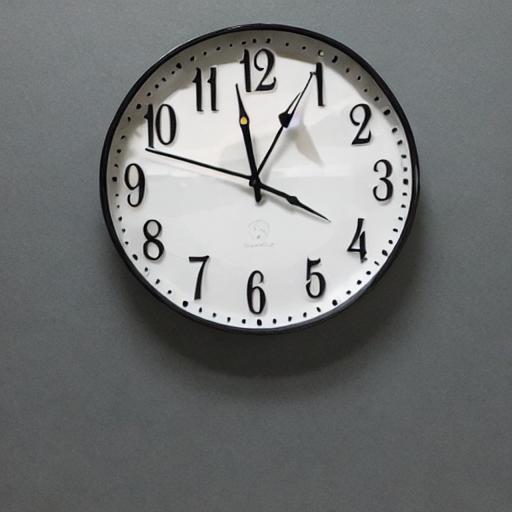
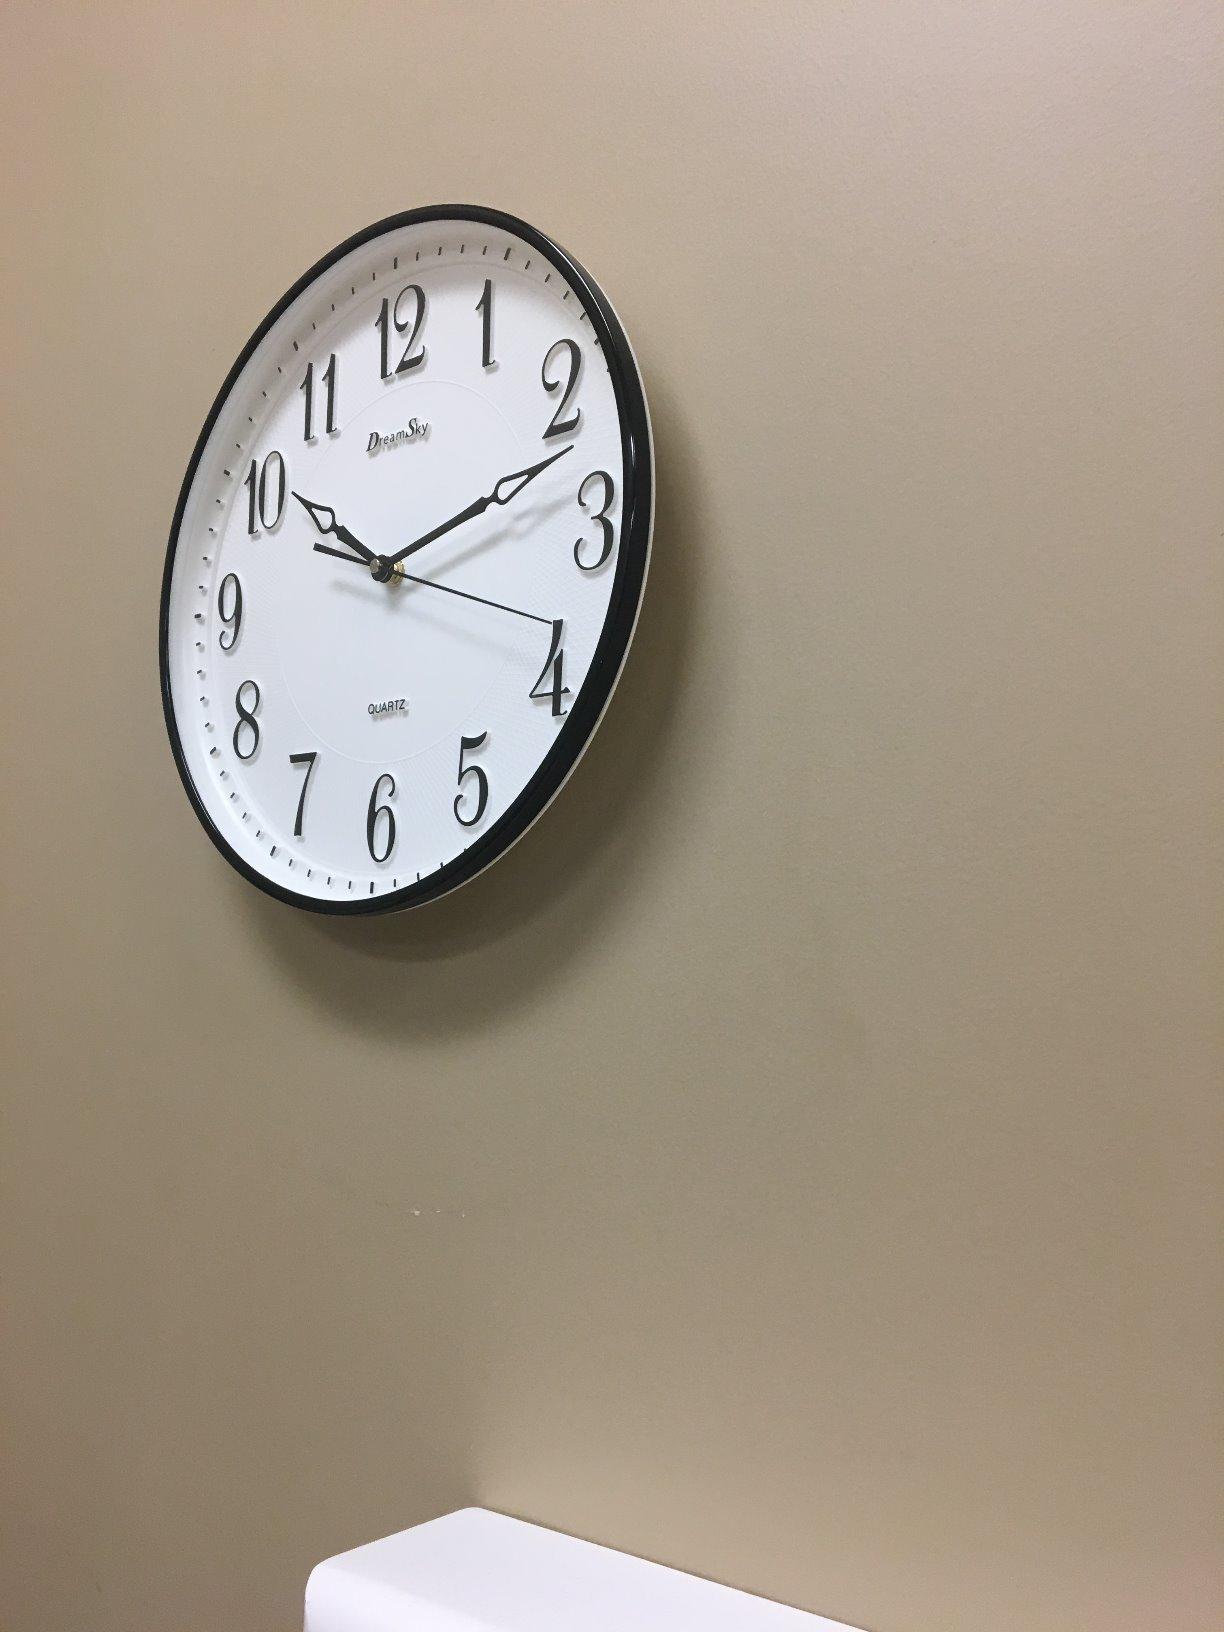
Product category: clock
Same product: no